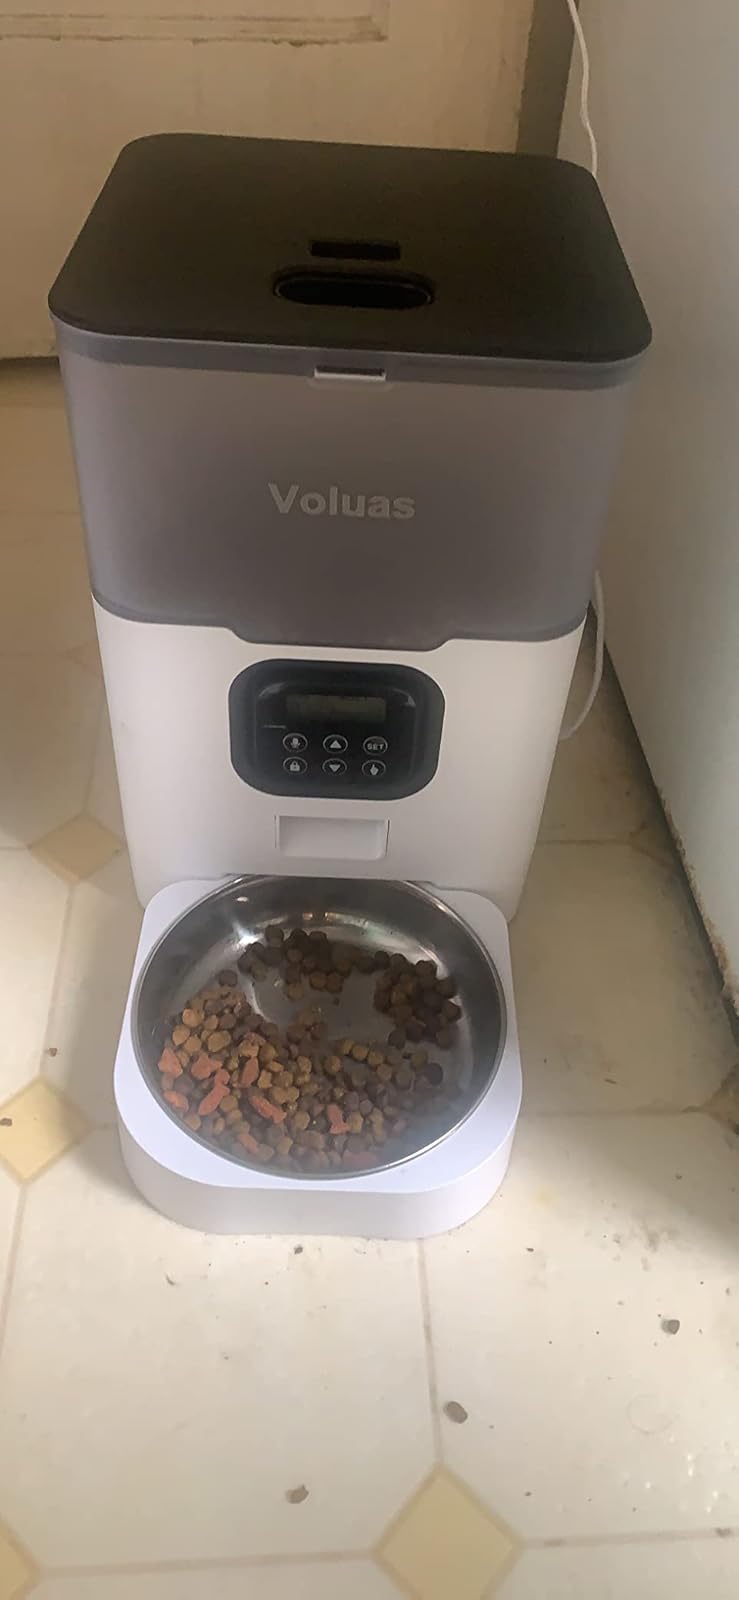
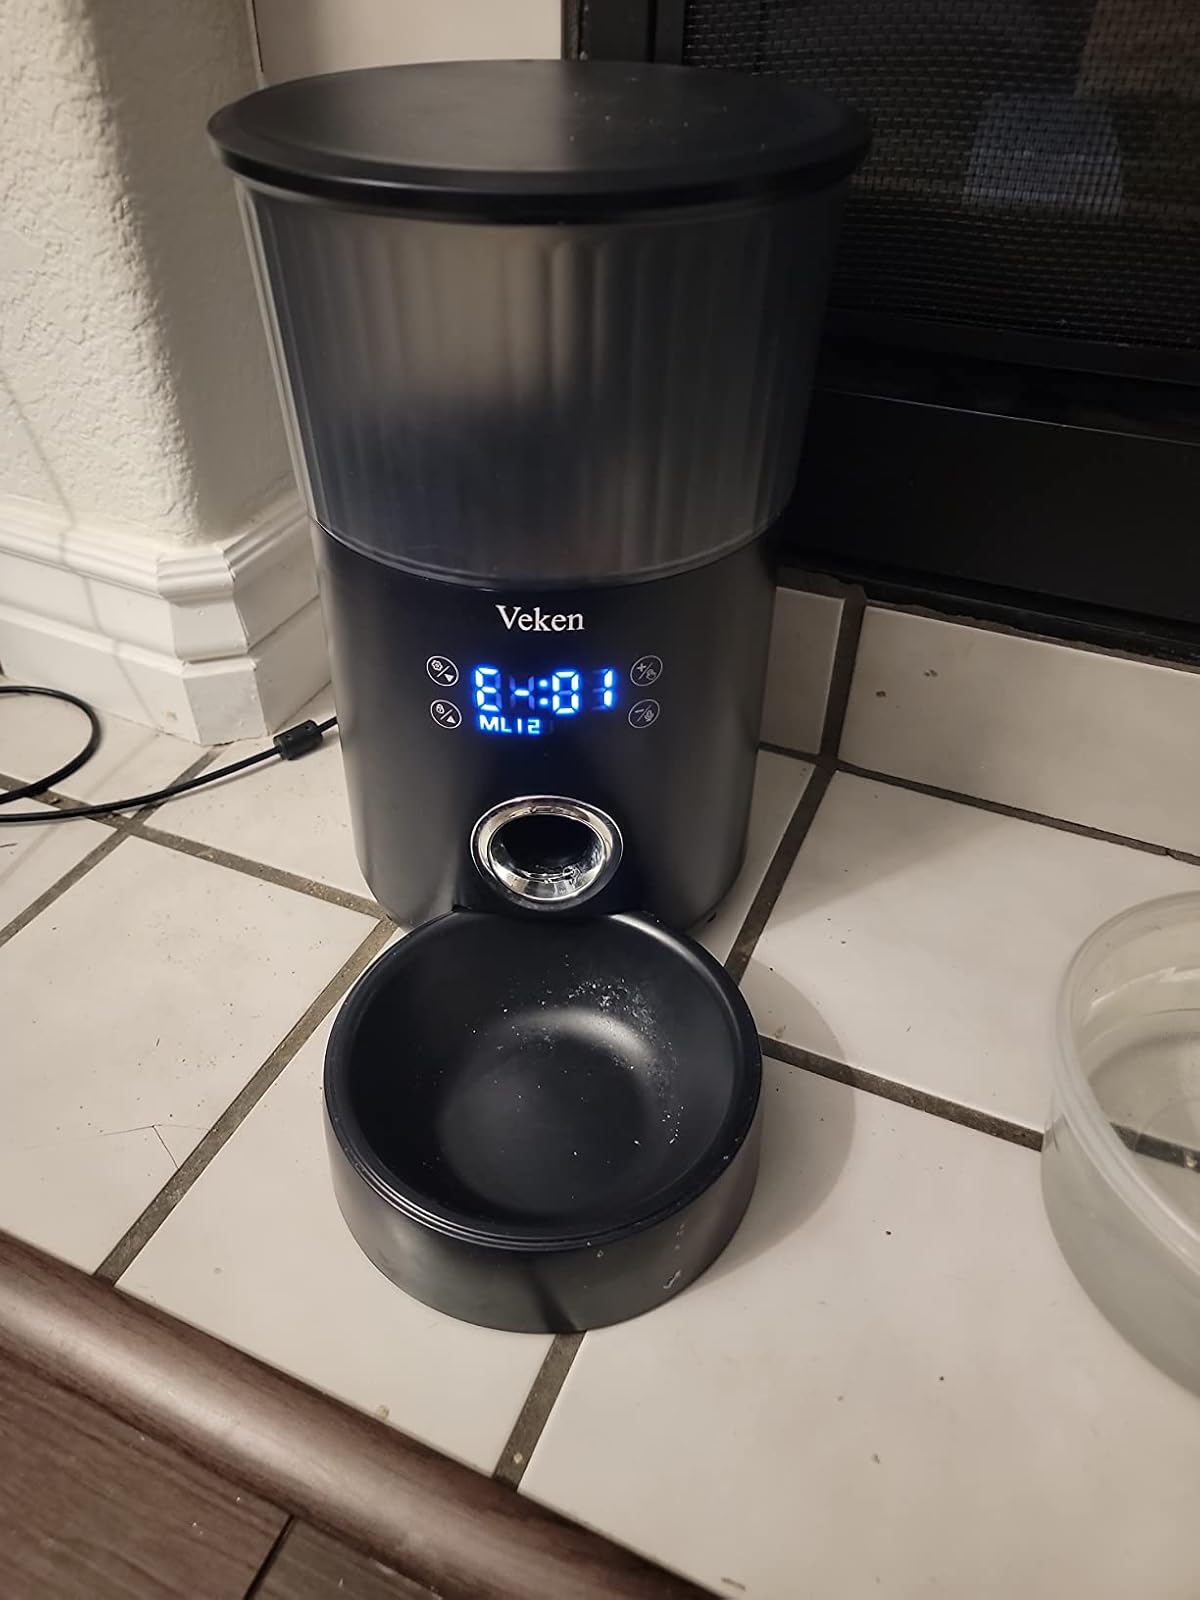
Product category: items_feeder
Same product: no